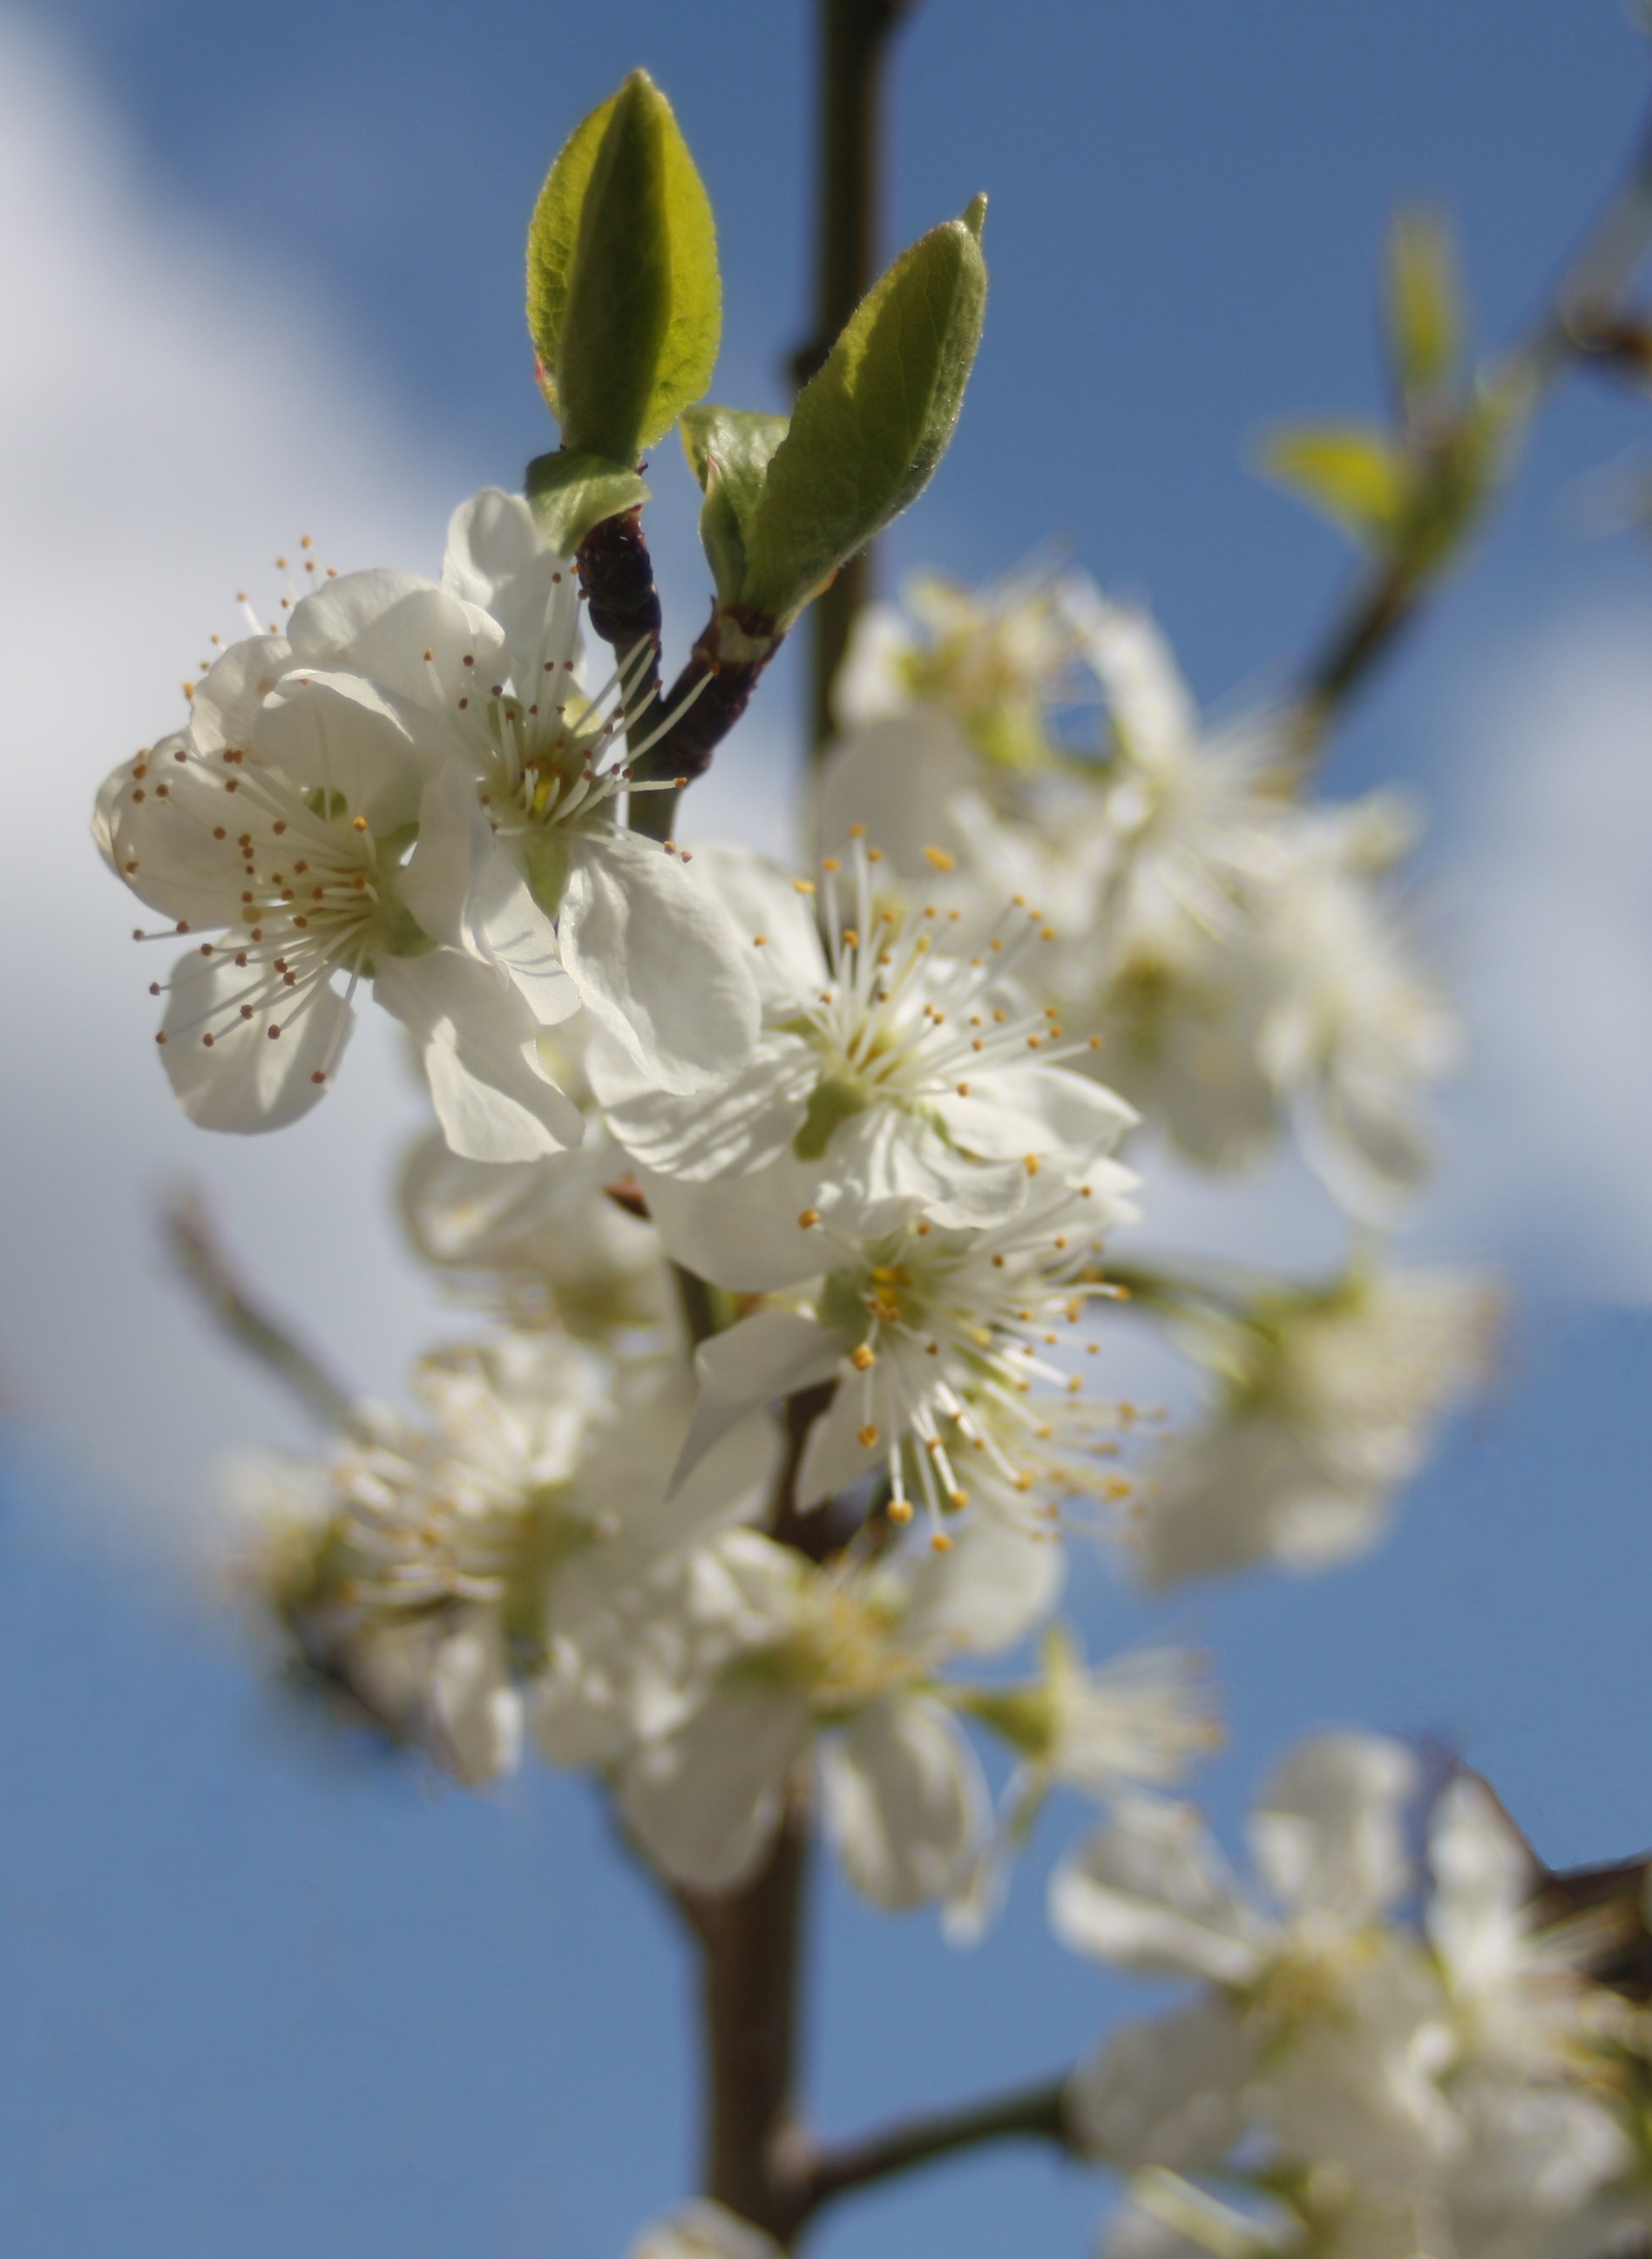
tree, branch, blossom, plant, sky, fruit, flower, bloom, food, spring, produce, botany, blue, garden, flora, cherry blossom, wildflower, close up, plum, sunny, clouds, easter, macro photography, plum blossom, flowering plant, tree pruning, gardeners, land plant